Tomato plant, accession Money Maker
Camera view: bottom (45 deg); turntable rotation: 240 degrees
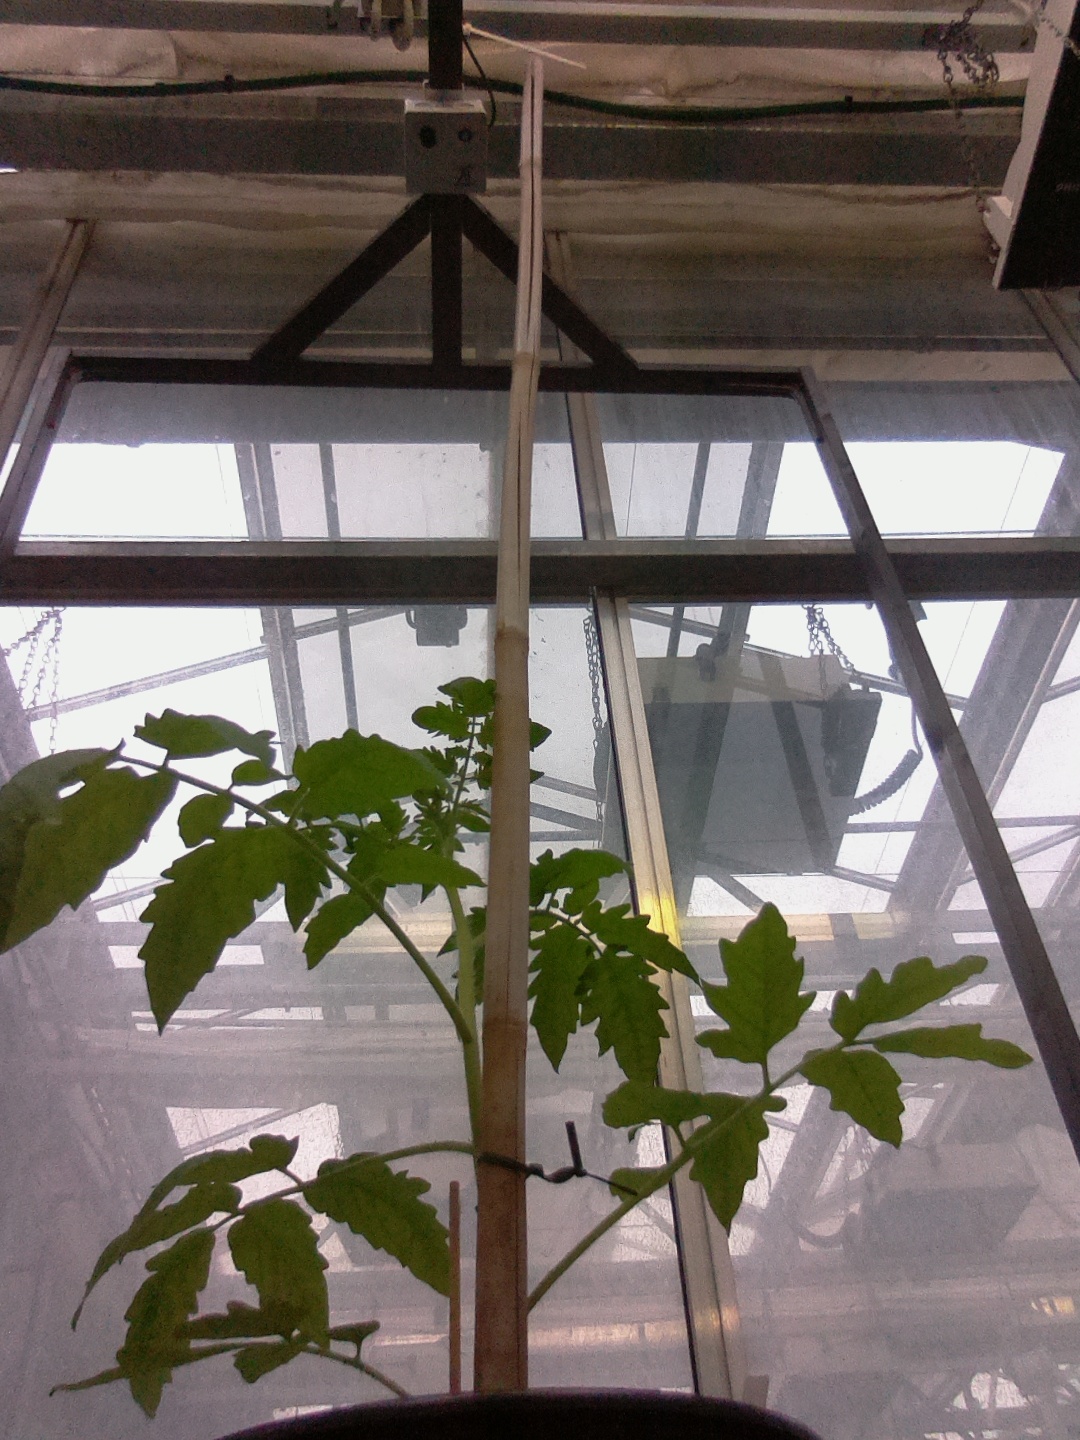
BBCH growth stage 13: 6 of true leaves visible